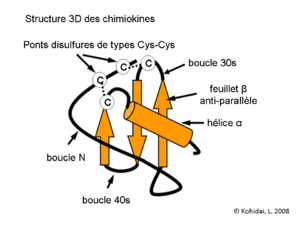
La chimiotaxie, l'un des types de taxies, est le phénomène par lequel des cellules corporelles, des spermatozoïdes, le tube pollinique d'un grain de pollen, ou des bactéries, ou d'autres organismes uni-, ou pluricellulaires, se dirigent ou dirigent leurs mouvements en fonction de certaines espèces chimiques présentes dans l’environnement.